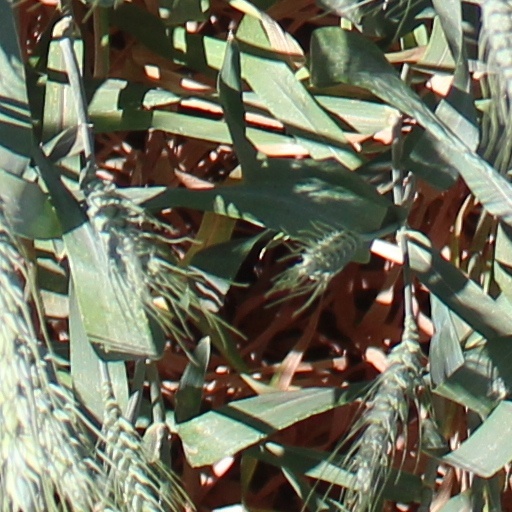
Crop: wheat